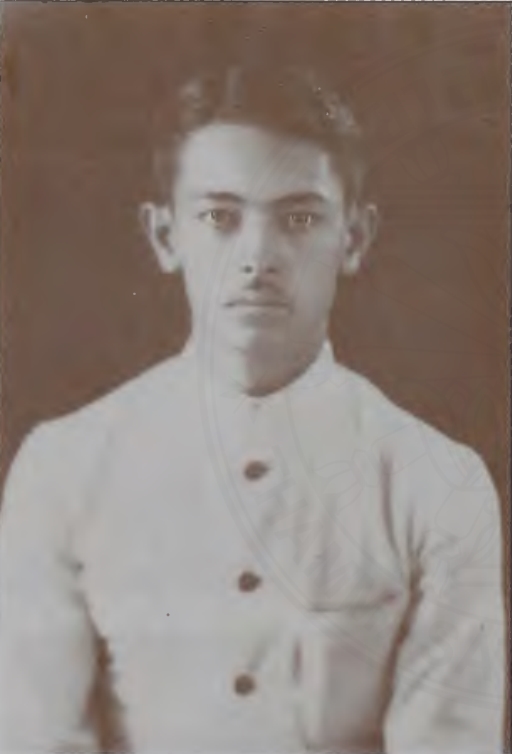
หม่อมราชวงศ์จักรทอง ทองใหญ่

| honorific-prefix = หม่อมราชวงศ์
| name = จักรทอง ทองใหญ่
| image = หม่อมราชวงศ์จักรทอง ทองใหญ่ 1932.jpg
| honorific-suffix = เครื่องราชอิสริยาภรณ์อันเป็นที่เชิดชูยิ่งช้างเผือก|ม.ป.ช., เครื่องราชอิสริยาภรณ์อันมีเกียรติยศยิ่งมงกุฎไทย|ม.ว.ม., ทุติยจุลจอมเกล้าวิเศษ|ท.จ.ว.
| order = รัฐมนตรีว่าการกระทรวงเกษตรและสหกรณ์ของไทย|รัฐมนตรีว่าการกระทรวงเกษตรและสหกรณ์
| term_start = 9 มีนาคม พ.ศ. 2512
| term_end = 17 พฤศจิกายน พ.ศ. 2514
| predecessor = พระประกาศสหกรณ์ (สดับ วีรเธียร)
| successor = พลอากาศเอกทวี จุลละทรัพย์
| order2 = รักษาการอธิการบดีมหาวิทยาลัยขอนแก่น
| term_start2 = 13 ตุลาคม พ.ศ. 2518
| term_end2 = 11 ธันวาคม พ.ศ. 2518
| predecessor2 = นิล มณีโชติ
| successor2 = ศ.นพ.กวี ทังสุบุตร
| birth_place = กรุงเทพมหานคร ประเทศไทย
| death_date = 23 สิงหาคม พ.ศ. 2541 (อายุ 85 ปี)
| spouse = ศ.ท่านผู้หญิงนพคุณ ทองใหญ่ ณ อยุธยา
| religion = พุทธ
หม่อมราชวงศ์จักรทอง ทองใหญ่ (พ.ศ. 2456 - 2541) อดีตรัฐมนตรีว่าการกระทรวงเกษตรและสหกรณ์ ในสมัยของจอมพลถนอม กิตติขจร
== ประวัติ ==
หม่อมราชวงศ์จักรทอง ทองใหญ่ เกิดในประเทศไทย เมื่อวันที่ 23 มกราคม พ.ศ. 2456 เป็นโอรสคนแรกในจำนวน 4 คนของหม่อมเจ้าทองฑีฆายุ ทองใหญ่|พลตรี หม่อมเจ้าทองฑีฆายุ ทองใหญ่ และ หม่อมลุดมิลา ทองใหญ่ ณ อยุธยา สมรสกับศาสตราจารย์ ท่านผู้หญิง นพคุณ ทองใหญ่ ณ อยุธยา มีบุตร-ธิดา จำนวน 4 คน คือ
* หม่อมหลวงประจักษศิลป ทองใหญ่ (2482-2564) สมรสกับ ผศ.วันดี ทองใหญ่ ณ อยุธยา อดีตคณบดีคณะครุศาสตร์ มหาวิทยาลัยราชภัฏสวนสุนันทา|สถาบันราชภัฏสวนสุนันทา มีบุตร 3 คน คือ
** นายประวาลทอง ทองใหญ่ ณ อยุธยา
** นายประคองศิลป์ ทองใหญ่ ณ อยุธยา
** นางประวีณศรี ไตรประคอง (ทองใหญ่ ณ อยุธยา)
* หม่อมหลวงนีลนารา ชิโมมุระ สมรสกับ นายยาซุโอะ ชิโมมุระ นักวิทยาศาสตร์ทางด้านพลังงานนิวเคลียร์ชาวญี่ปุ่น มีบุตร 3 คน คือ
** นายฮิโรโนบุ ชิโมมุระ
** นายบุนจิโร ชิโมมุระ
** นายมิโนรุ ชิโมมุระ
* หม่อมหลวงจักรานพคุณ ทองใหญ่ นักวิชาการทางการเกษตร (ถึงแก่กรรม)
* ผศ.สพ.ญ.ดร.หม่อมหลวงสุนทรานี ทองใหญ่|ผศ.สพ.ญ.ดร.หม่อมหลวงสุนทรานี ทองใหญ่
หม่อมราชวงศ์จักรทอง ทองใหญ่ ได้เข้าเรียนศึกษาที่โรงเรียนนายร้อยทหารบก จนจบชั้นประถม 3 จนในปี พ.ศ. 2467 ท่านได้ตามครอบครัวไปเริ่มใช้ชีวิตในประเทศฝรั่งเศส โดยเข้าศึกษาต่อที่โรงเรียนบุฟฟง เป็นเวลา 3 ปี จนจบชั้นมัธยมศึกษาปีที่ 5 โดยหม่อมเจ้าทองฑีฆายุ ทองใหญ่ พระบิดาได้ฝากหม่อมราชวงศ์จักรทอง ไว้ในความดูแลของนายเบรองเจ พระสหายสนิท จนในปี พ.ศ. 2470 หม่อมราชวงศ์จักรทอง ย้าตามนายเบรองเจที่ถูกย้ายไปทำงานที่ซานฟรานซิสโก สหรัฐ|สหรัฐอเมริกา และทำการศึกษาต่อที่นั่นจนจบชั้นมัธยมที่ 7 และได้กลับมาศึกษาต่อที่ประเทศไทย ที่โรงเรียนเทพศิรินทร์|โรงเรียนมัธยมวัดเทพศิรินทร์เป็นเวลาครึ่งปี จนศึกษาจบชั้นมัธยมที่ 8 และสอบเข้าศึกษาเตรียมแพทย์ จุฬาลงกรณ์มหาวิทยาลัย เป็นเวลา 1 ปี ก็ได้ทุนหลวงจากพระบาทสมเด็จพระปกเกล้าเจ้าอยู่หัว เข้าศึกษาต่อในมหาวิทยาลัยคอร์เนล|มหาวิทยาลัยคอร์แนล สาขากีฏวิทยา ซึ่งท่านได้ใช้วิชาการที่ได้ศึกษามารับราชการในประเทศไทย จนไปถึงระดับสูงสุดของข้าราชการ คือเป็นปลัดกระทรวงเกษตรและสหกรณ์ ในช่วงปี พ.ศ. 2504 จนถึงปี พ.ศ. 2513 ก่อนจะได้รับการทาบทามเป็นรัฐมนตรีว่าการกระทรวงเกษตรและสหกรณ์ (ประเทศไทย)|กระทรวงเกษตรและสหกรณ์ ในปี 2514 และได้รับแต่งตั้งเป็นสภานิติบัญญัติแห่งชาติ (ประเทศไทย) พ.ศ. 2516|สมาชิกสภานิติบัญญัติแห่งชาติ ในปี พ.ศ. 2516 และเป็นสมาชิกวุฒิสภา ในปี พ.ศ. 2518
== เครื่องราชอิสริยาภรณ์ ==
ราชกิจจานุเบกษา, แจ้งความสำนักนายกรัฐมนตรี เรื่อง พระราชทานเครื่องราชอิสริยาภรณ์, เล่ม ๘๖ ตอนที่ ๑๑๘ ง ฉบับพิเศษ หน้า ๒๕, ๓๑ ธันวาคม ๒๕๑๒
ราชกิจจานุเบกษา, แจ้งความสำนักนายกรัฐมนตรี เรื่อง พระราชทานเครื่องราชอิสริยาภรณ์ , เล่ม ๘๔ ตอนที่ ๑๒๘ ง ฉบับพิเศษ หน้า ๒๘, ๓๐ ธันวาคม ๒๕๑๐
ราชกิจจานุเบกษา, แจ้งความสำนักนายกรัฐมนตรี เรื่อง พระราชทานเครื่องราชอิสริยาภรณ์, เล่ม ๘๒ ตอนที่ ๓๙ ง หน้า ๑๔๐๑, ๑๑ พฤษภาคม ๒๕๐๘
ราชกิจจานุเบกษา, แจ้งความสำนักนายกรัฐมนตรี เรื่อง พระราชทานเหรียญจักรมาลาและเหรียญจักรพรรดิมาลา, เล่ม ๘๑ ตอนที่ ๑๑๘ ง ฉบับพิเศษ หน้า ๖๙๕, ๑๗ ธันวาคม ๒๕๐๗
ราชกิจจานุเบกษา, แจ้งความสำนักนายกรัฐมนตรี เรื่อง พระราชทานเหรียญรัตนาภรณ์, เล่ม ๘๘ ตอนที่ ๑๒๕ ง ฉบับพิเศษ หน้า ๘, ๑๙ พฤศจิกายน ๒๕๑๔
== ลำดับสาแหรก ==
ahnentafel top|width=100%|ลำดับสาแหรกของ
ahnentafel-compact5
|style=font-size: 90%; line-height: 110%;
|border=1
|boxstyle=padding-top: 0; padding-bottom: 0;
|boxstyle_1=background-color: #fcc;
|boxstyle_2=background-color: #fb9;
|boxstyle_3=background-color: #ffc;
|boxstyle_4=background-color: #bfc;
|boxstyle_5=background-color: #9fe;
|1= 1. 
|2= 2. หม่อมเจ้าทองฑีฆายุ ทองใหญ่
|3= 3. หม่อมลุดมิลา ทองใหญ่ ณ อยุธยา
|4= 4. พระเจ้าบรมวงศ์เธอ กรมหลวงประจักษ์ศิลปาคม
|5= 5. หม่อมพริ้ง ทองใหญ่ ณ อยุธยา
|8= 8. พระบาทสมเด็จพระจอมเกล้าเจ้าอยู่หัว
|9= 9. เจ้าจอมมารดาสังวาลย์ ในรัชกาลที่ 4
|16= 16. พระบาทสมเด็จพระพุทธเลิศหล้านภาลัย
|17= 17. สมเด็จพระศรีสุริเยนทราบรมราชินี
|18= 18. นายศัลวิไชย (ทองคำ ณ ราชสีมา)
|19= 19. น้อย ศัลยวิชัย
== อ้างอิง ==
หมวดหมู่:รัฐมนตรีว่าการกระทรวงเกษตรและสหกรณ์ไทย
หมวดหมู่:สมาชิกสภานิติบัญญัติแห่งชาติ
หมวดหมู่:หม่อมราชวงศ์
หมวดหมู่:ราชสกุลทองใหญ่
หมวดหมู่:ชาวไทยเชื้อสายรัสเซีย
หมวดหมู่:ผู้ได้รับปริญญากิตติมศักดิ์จากมหาวิทยาลัยขอนแก่น
หมวดหมู่:ข้าราชการพลเรือนชาวไทย
หมวดหมู่:ปลัดกระทรวงเกษตรและสหกรณ์ไทย
หมวดหมู่:ผู้ได้รับเครื่องราชอิสริยาภรณ์ ม.ป.ช.
หมวดหมู่:ผู้ได้รับเครื่องราชอิสริยาภรณ์ ม.ว.ม.
หมวดหมู่:ผู้ได้รับเครื่องราชอิสริยาภรณ์ ท.จ.ว. (ฝ่ายหน้า)
หมวดหมู่:ผู้ได้รับเหรียญจักรพรรดิมาลา
หมวดหมู่:บุคคลจากโรงเรียนเทพศิรินทร์
หมวดหมู่:นักถ่ายภาพชาวไทย